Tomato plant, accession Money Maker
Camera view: bottom (45 deg); turntable rotation: 60 degrees
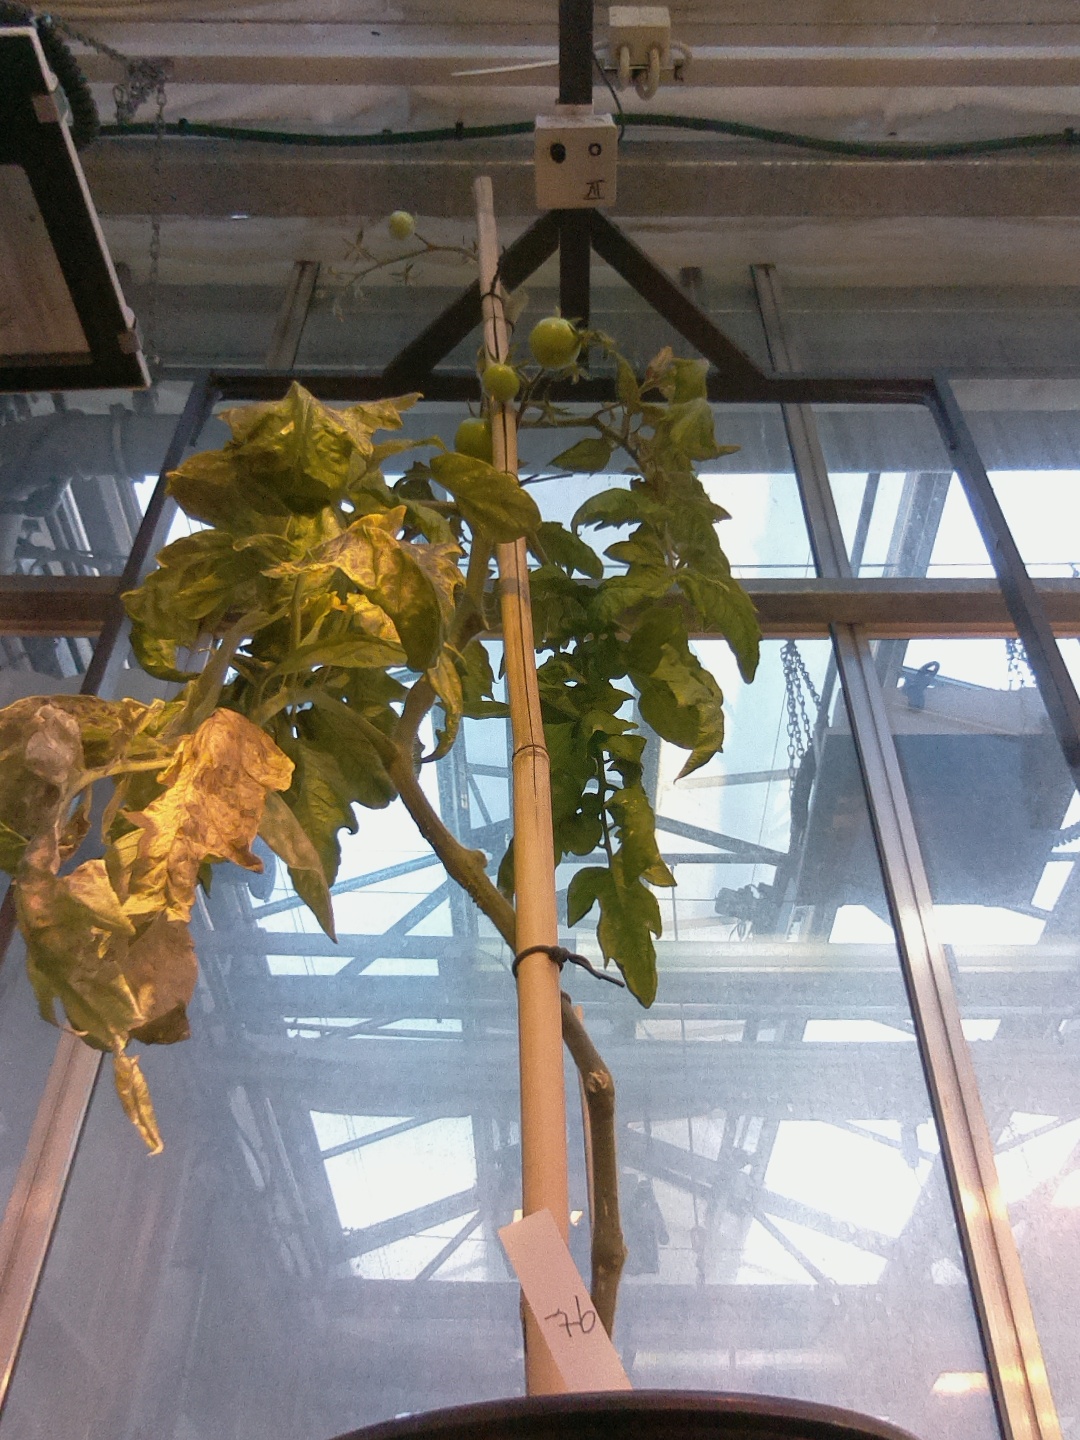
BBCH growth stage 76: 60%-70% of final fruit size